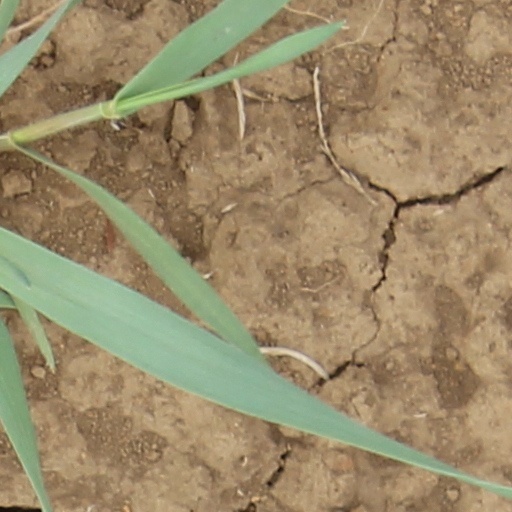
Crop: wheat